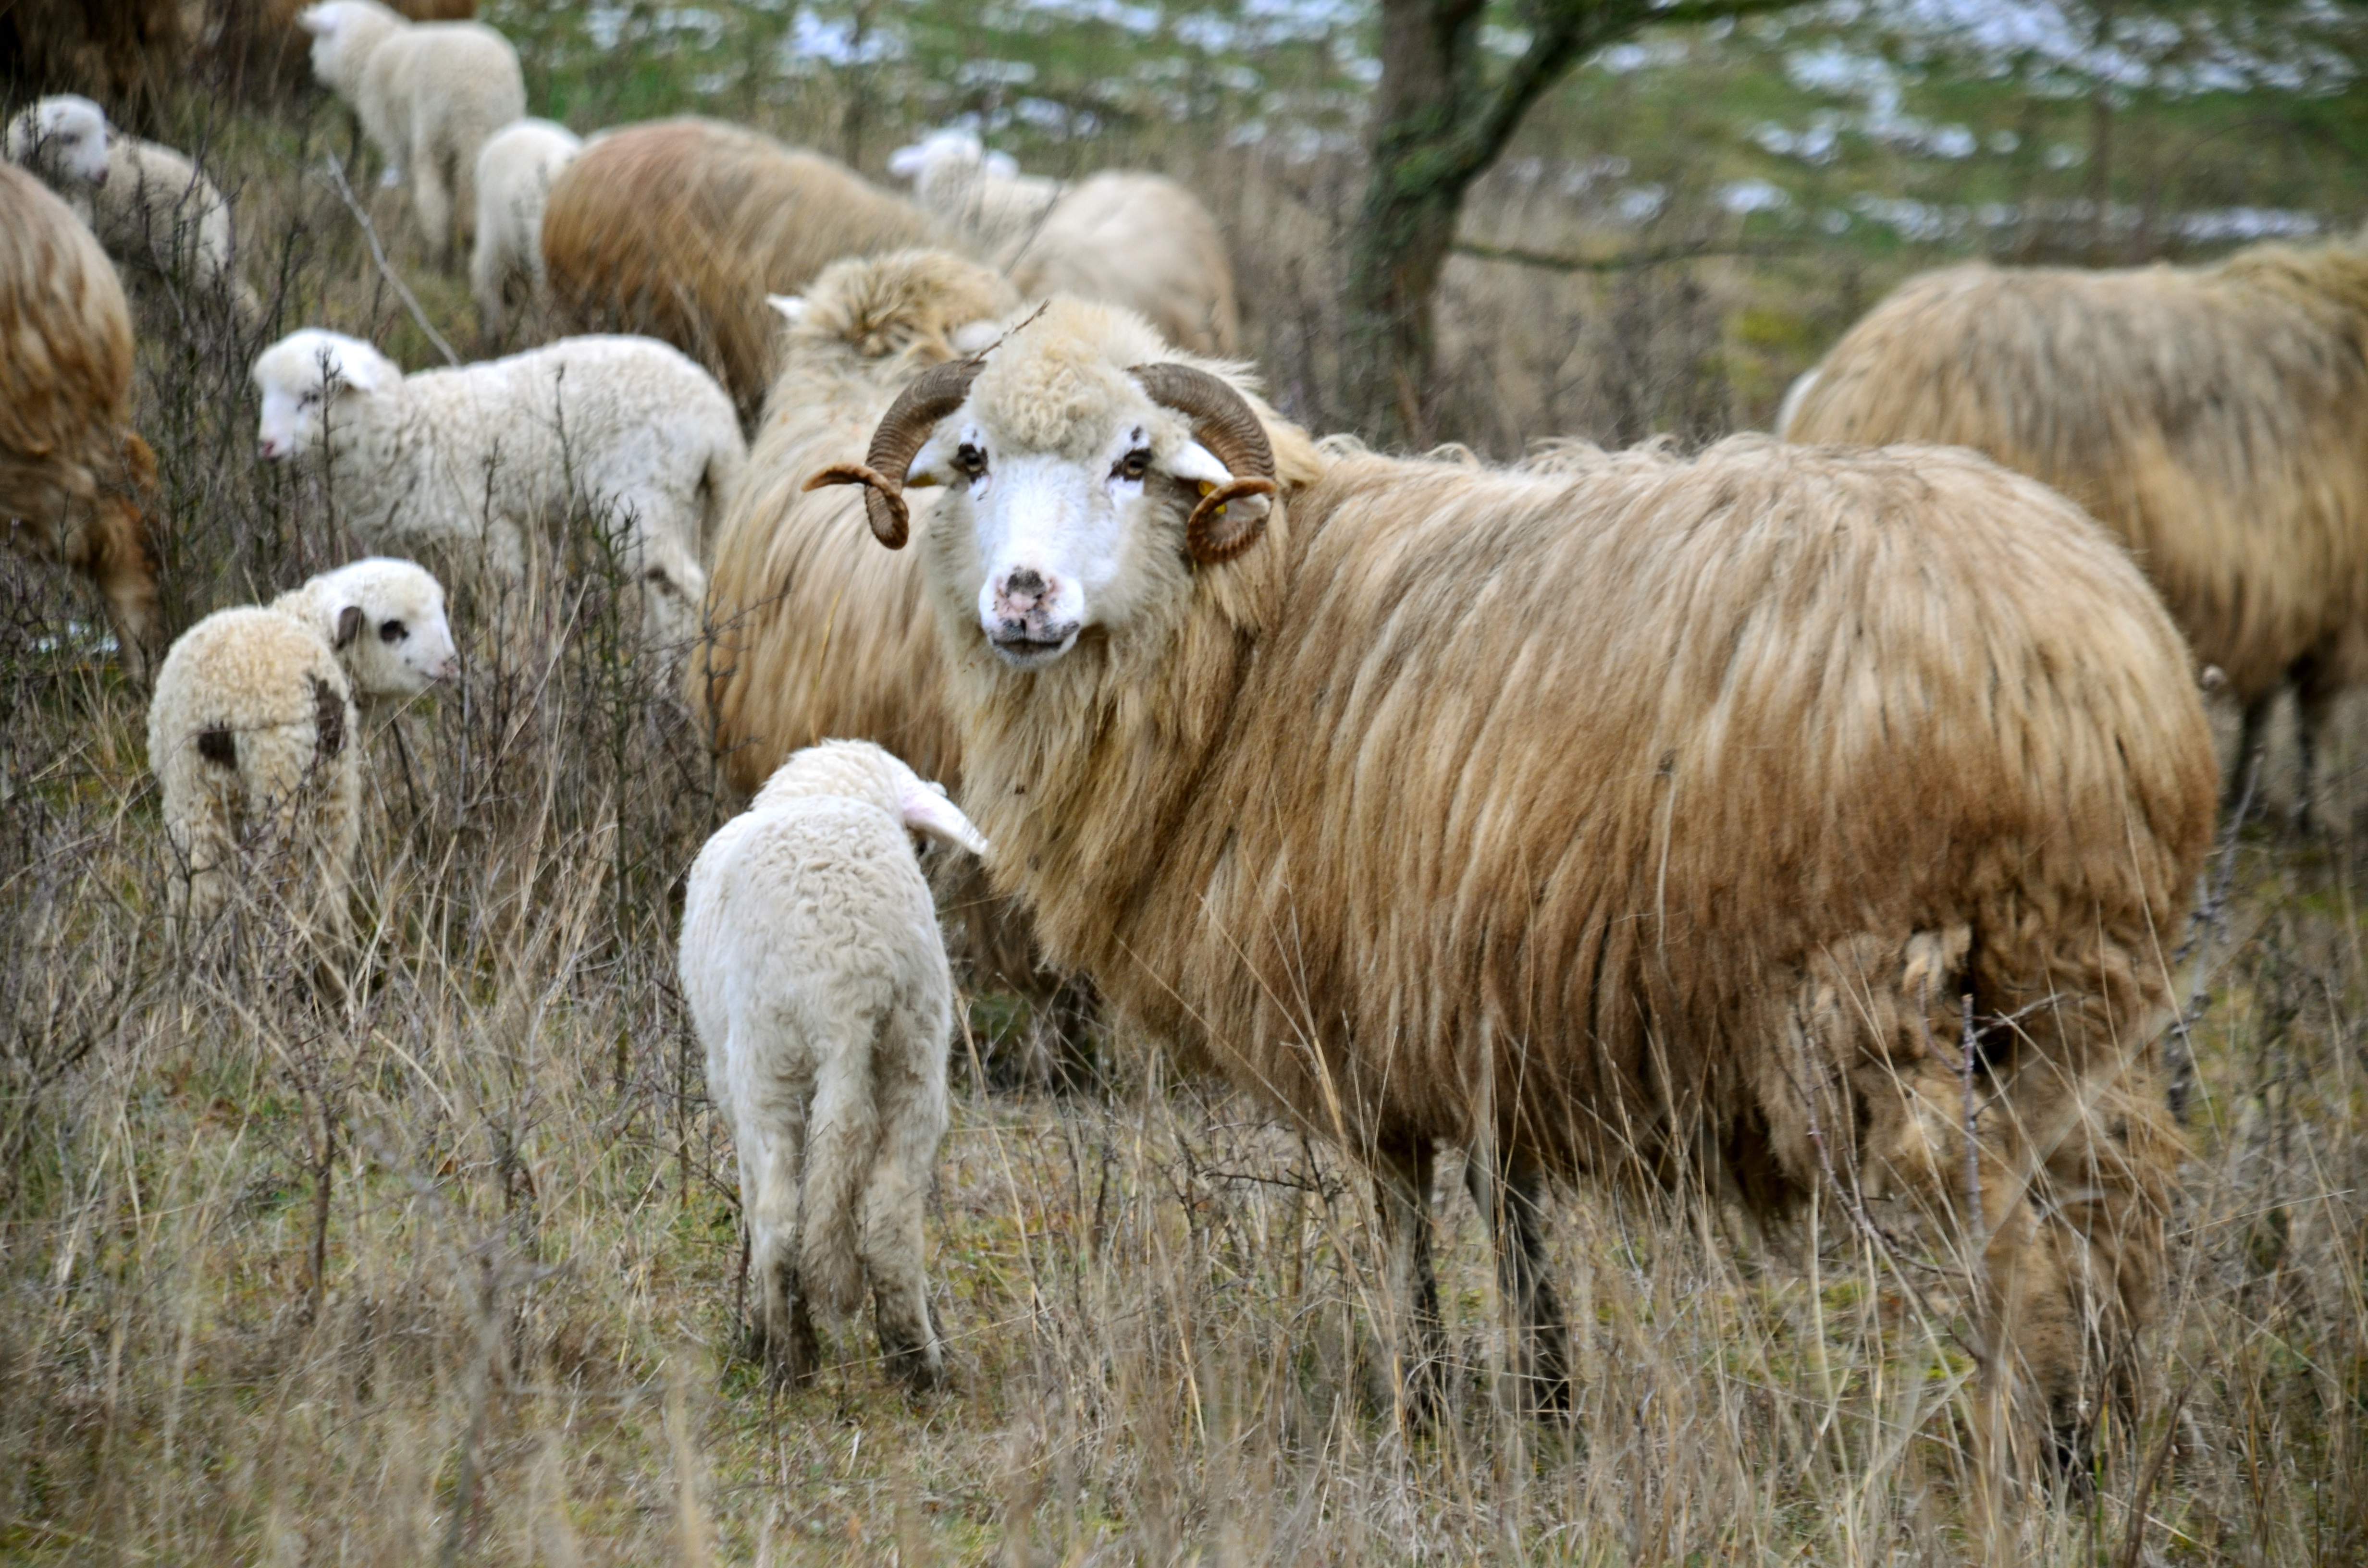
nature, grass, farm, wildlife, herd, pasture, grazing, sheep, mammal, fauna, lamb, excursion, mountains, vertebrate, sheeps, rural area, cattle like mammal